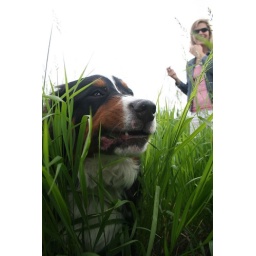
Little puppy in the tall grass